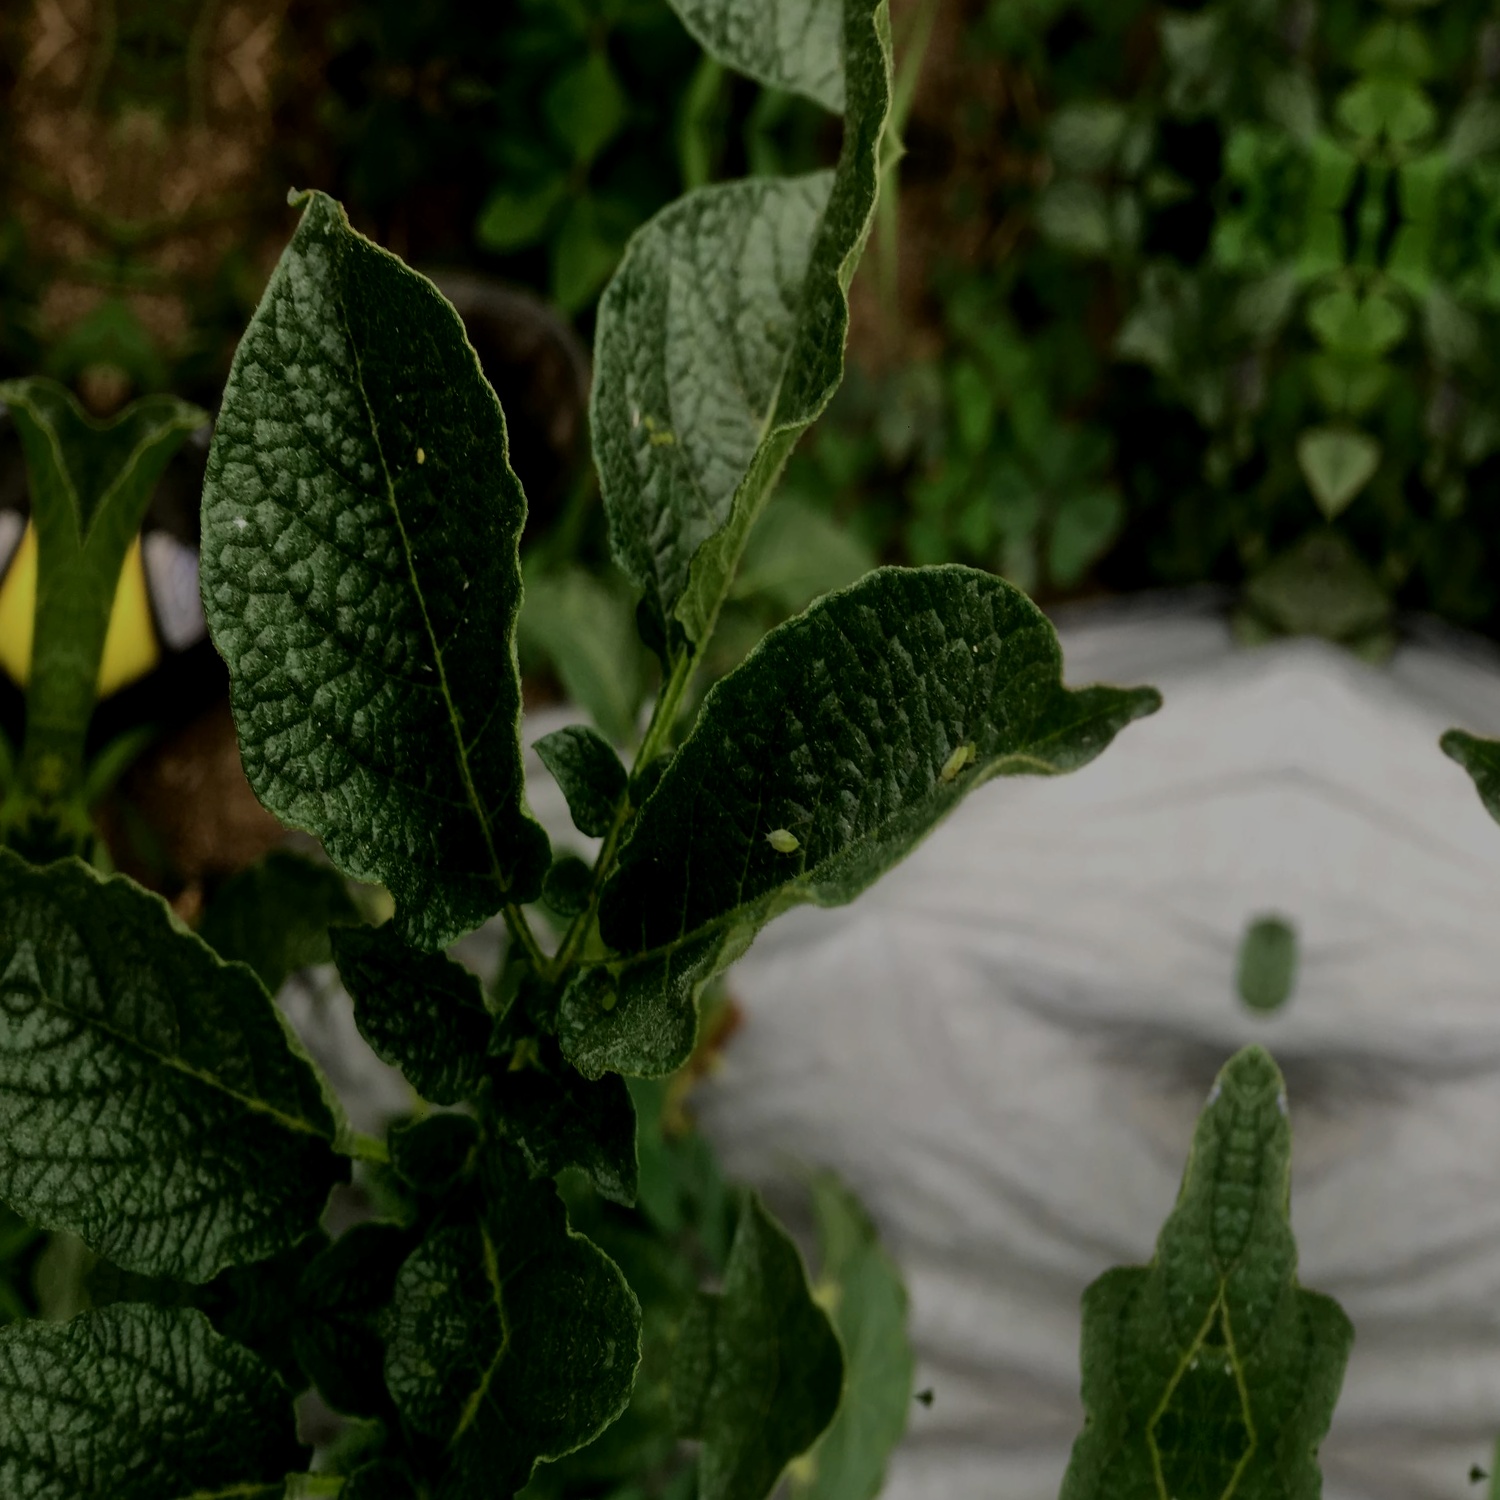
Etiqueta: Virus